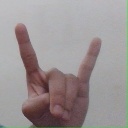
अक्षर: श